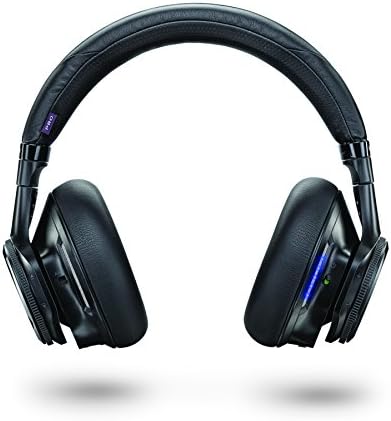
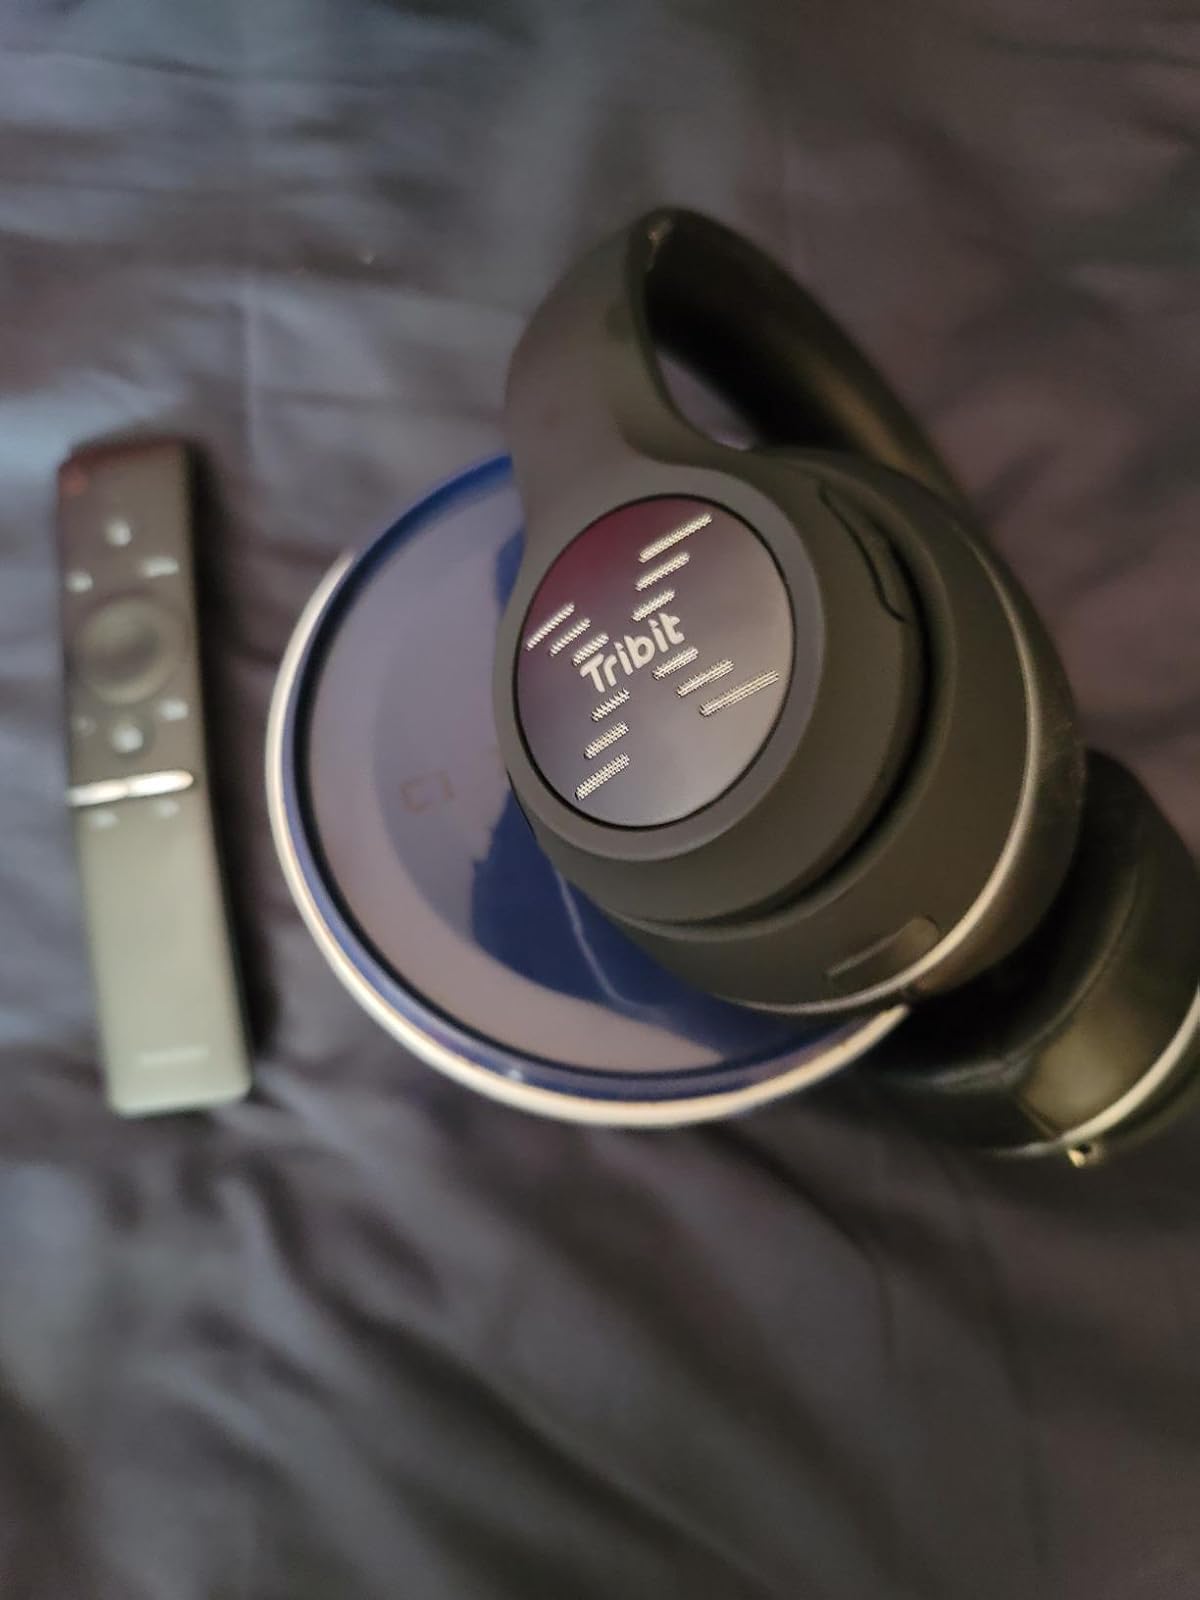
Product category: headphones
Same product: no